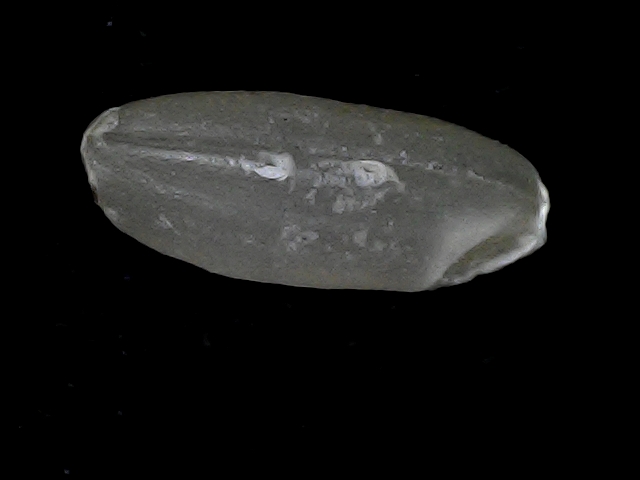
Rice variety: BD93